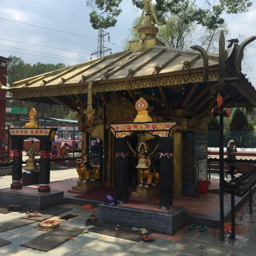
you have to go to a temple